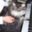
Label: cat